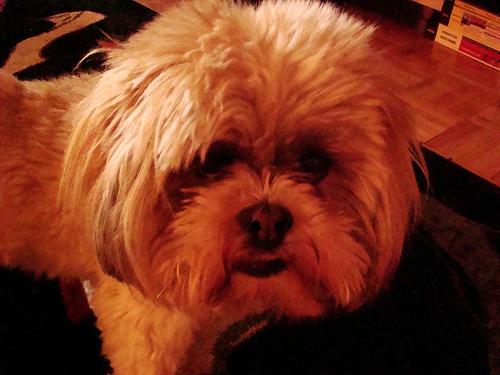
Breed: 215-n000038-Lhasa